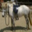
Label: horse